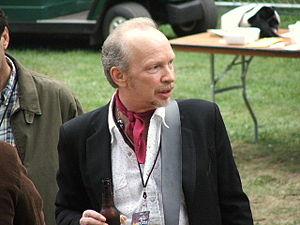
David Albert Alvin, né le 11 novembre 1955, est un auteur-compositeur-interprète, guitariste, producteur de musique et poète américain. Il est un ancien membre fondateur du groupe de rock roots The Blasters. Dave Alvin a enregistré et joué en tant qu'artiste solo depuis la fin des années 1980 et a été impliqué dans divers projets parallèles et collaborations. Il a fait de brefs passages dans les groupes X et The Knitters.